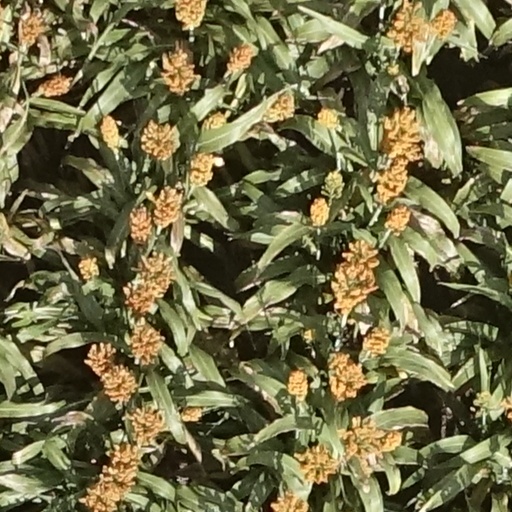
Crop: sorghum